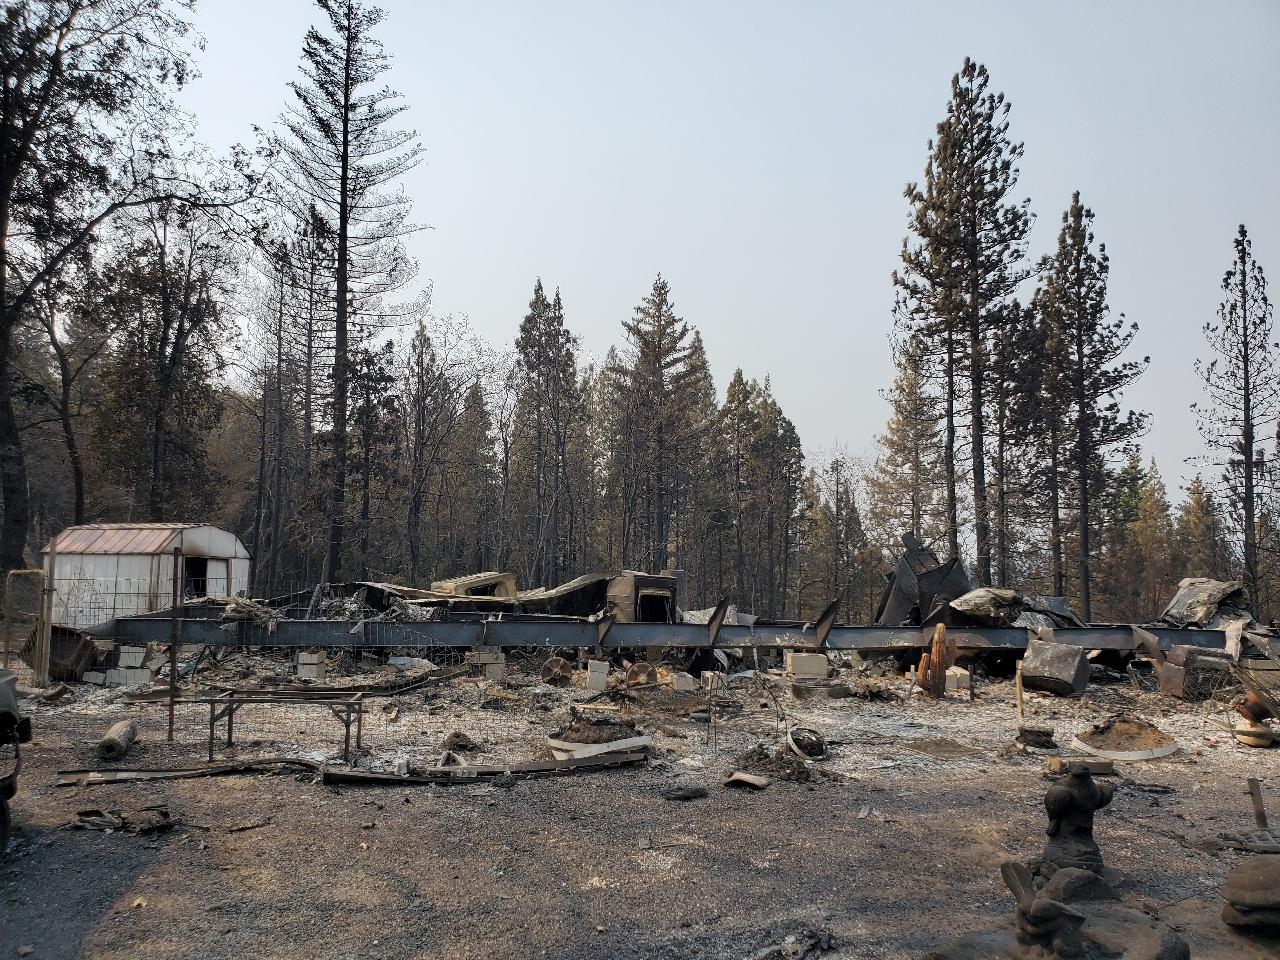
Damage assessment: destroyed